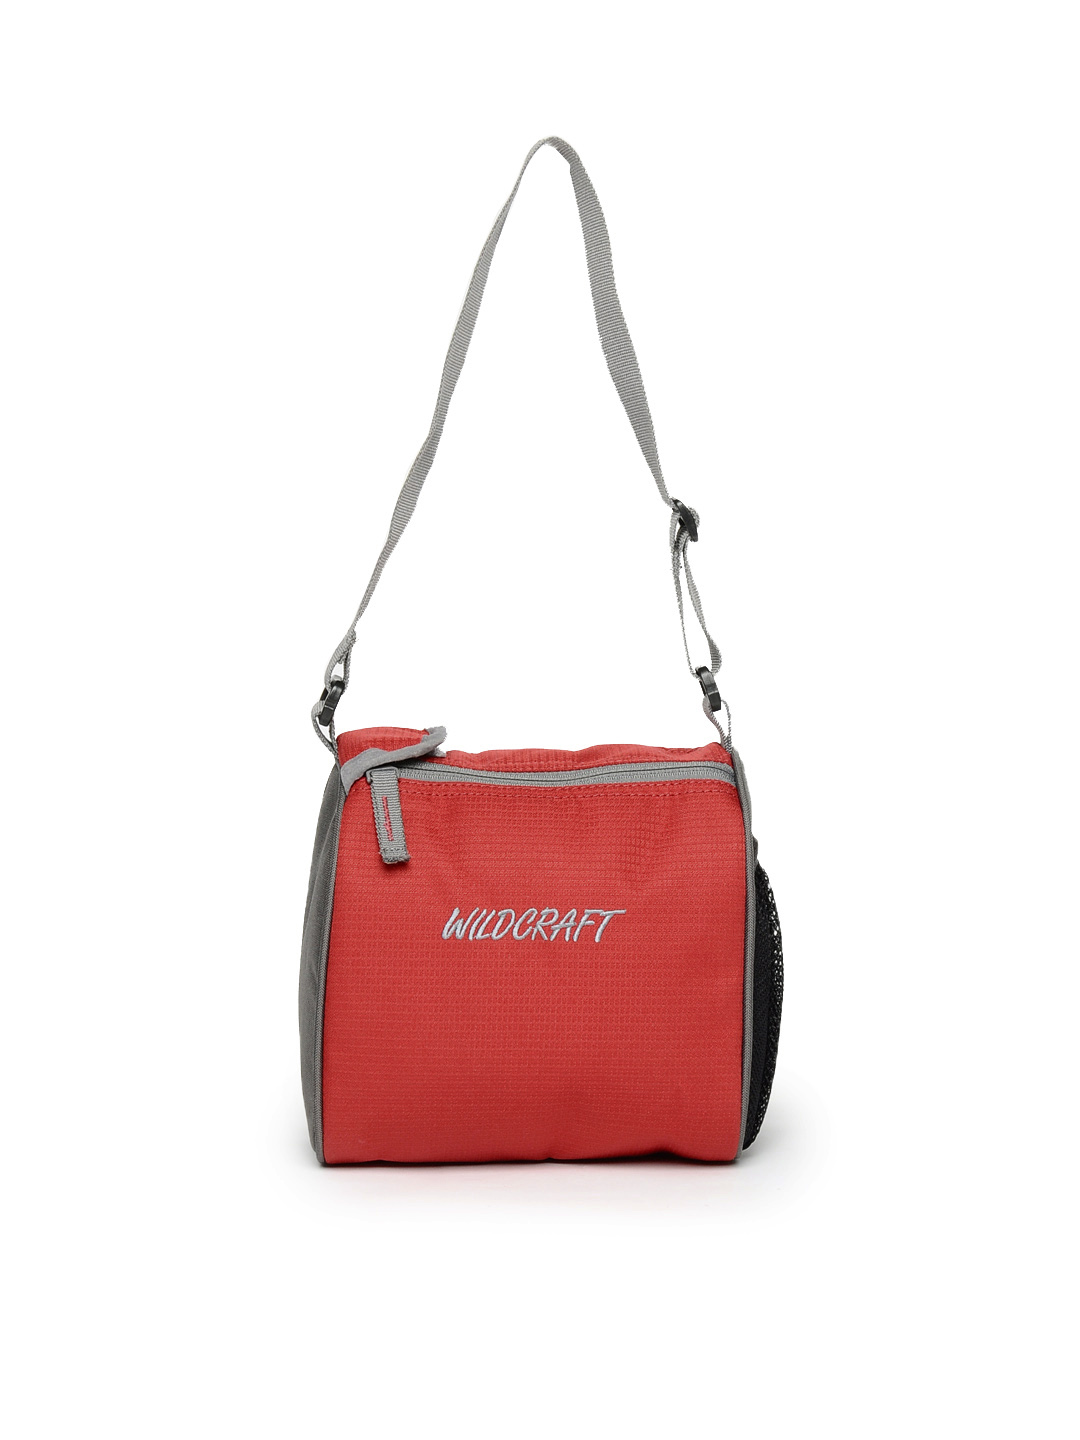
Wildcraft Unisex Red Lunch Bag
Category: Accessories / Bags / Handbags
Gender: Unisex
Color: Red
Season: Spring 2013
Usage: Casual